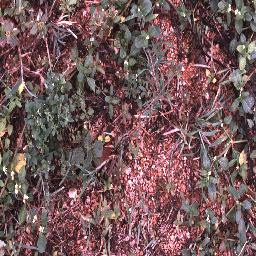
Label: negative